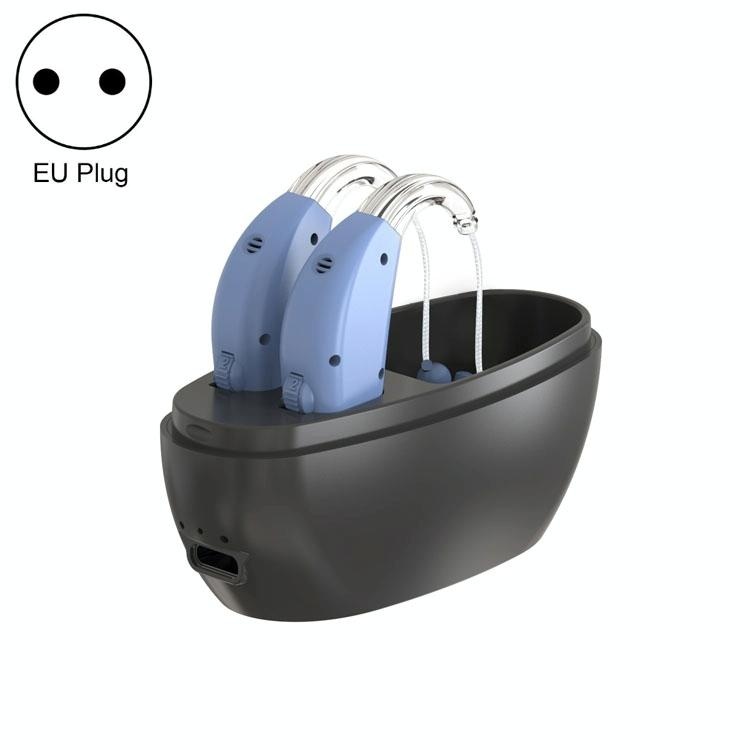
Elderly Use Can Charge Sound Amplifier Hearing Aid, Specification: EU Plug(Blue Double Machine+Black Charging Bin)
1. Material: ABS 2. Hearing aid battery capacity: 40mAh 3. Charging compartment battery capacity: 300mAh 4. Hearing aid charging time: about 2-4H 5. Current: within 5mA 6. Frequency response range: 300-3600Hz 7. Weight of a single hearing aid: about 5.8 grams 8. Size of a single hearing aid: about 40x12x22mm Features: 1. Intelligent noise reduction, high-definition sound quality, no interference, no delay, restore the real sound 2. Adjustable volume, easy to operate 3. Nano layer shell, waterproof and sweatproof 4. Silicone earplugs, good elasticity, soft and comfortable 5. 360 degree rotatable design, easy to wear 6. Delicate and compact, easy to carry
Brand: SUNSKY
Category: Health & Beauty > Health Care > Hearing Aids > Mini Behind-The-Ear (mBTE) Hearing Aids